Dulwich College

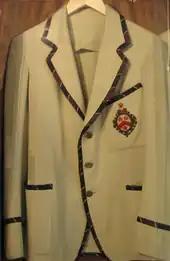
Example of the white blazer only awarded to the most prominent sportsmen

The colours of the college, blue and black, according to tradition are based on Marlborough College although Haileybury is more likely the model. It is known that in 1864 caps were introduced, with cross ribbons of purple soon altered to blue. The college arms were added in 1875. From this time, the colour scheme arose for rewarding achievement, limited at first to sport with blazers for the 1st and 2nd team of the major sports, rugby and cricket (as well as ties, caps and squares). The minor sports also had colours, although these did not extend to a full blazer. Rather, athletics, fives, shooting, boxing, tennis, swimming, gymnastics, fencing and waterpolo had blazer badges (plus caps and ties). Additionally, the boarding houses, which historically had a disproportionate effect on the sporting life of the college, had their own boarding house colours. "(For more details see Boarding Houses)"